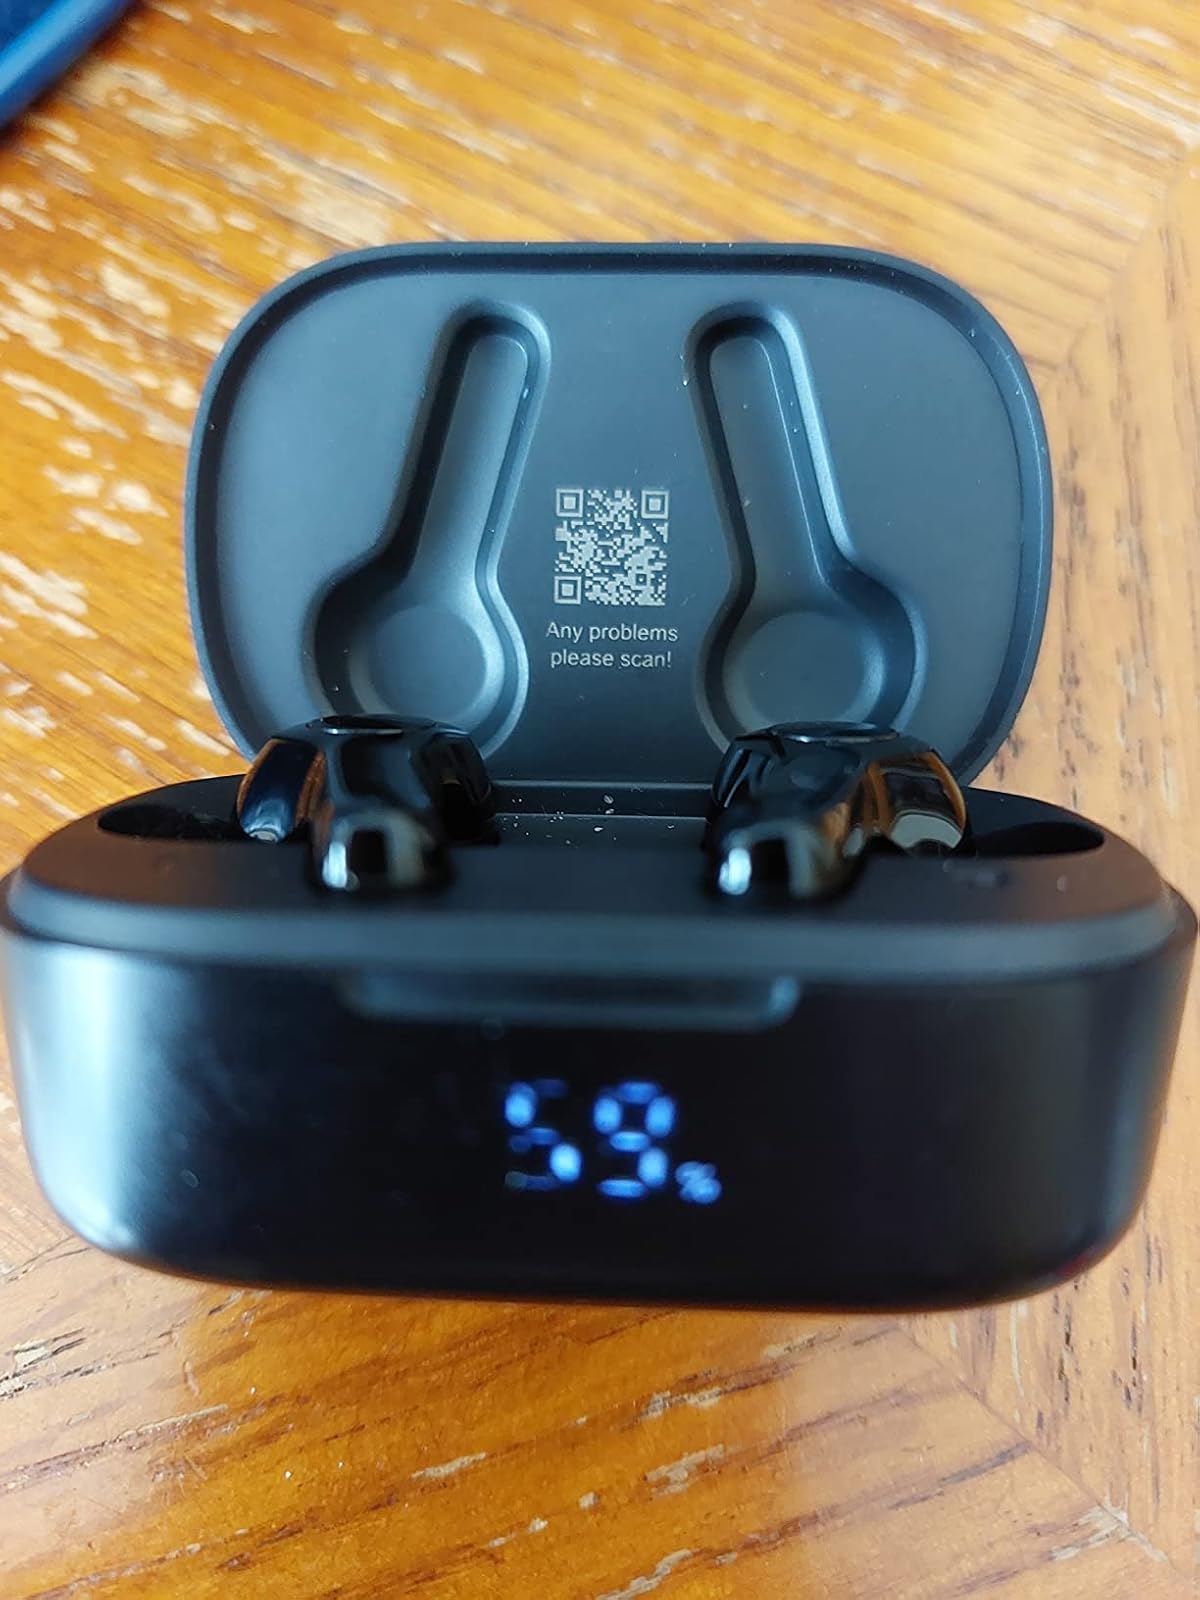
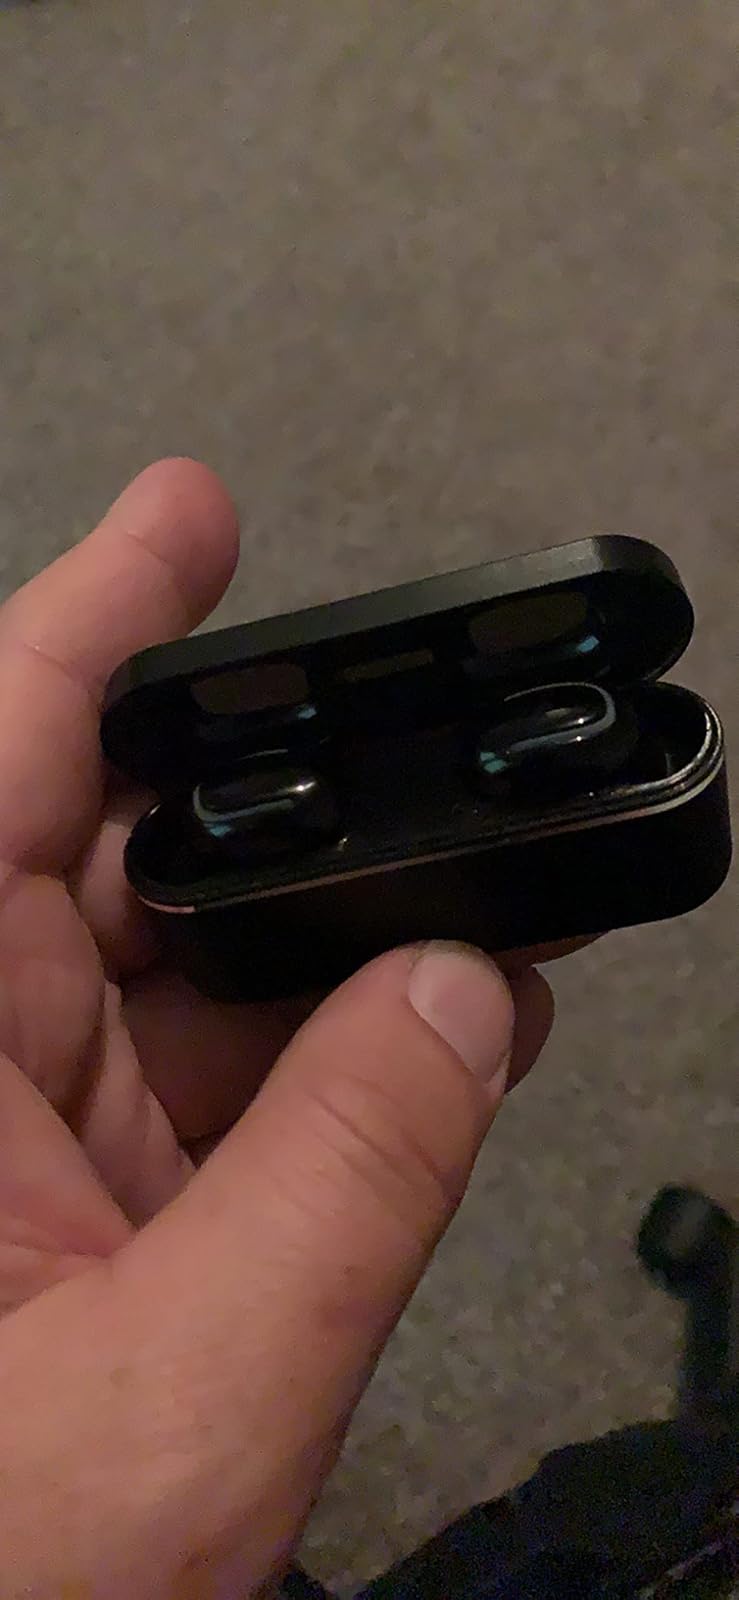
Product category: earbuds
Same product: no